Manufrance

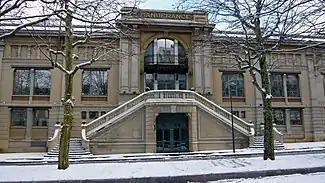
Corporate headquarters in Saint-Étienne

Manufrance was the trade name of "Manufacture Francaise d'Armes et Cycles de St.Etienne" ("French Arms and Cycle Factory of St. Etienne"), a French mail order company which was situated in the manufacturing town of St. Etienne since 1888.